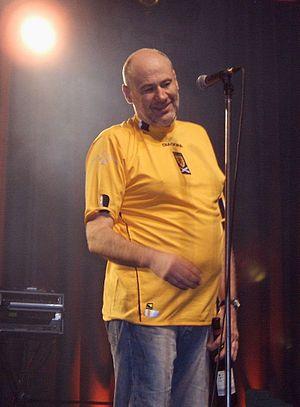
Fish, de son vrai nom William Derek Dick, né le 25 avril 1958 à Dalkeith en Écosse est un chanteur, auteur-compositeur-interprète de rock néo-progressif, figure charismatique du groupe britannique Marillion à ses heures de gloire créatrice originelle, de 1979 à 1988. Très inspiré et inventif, il poursuit aujourd'hui une carrière musicale solo diversifiée.